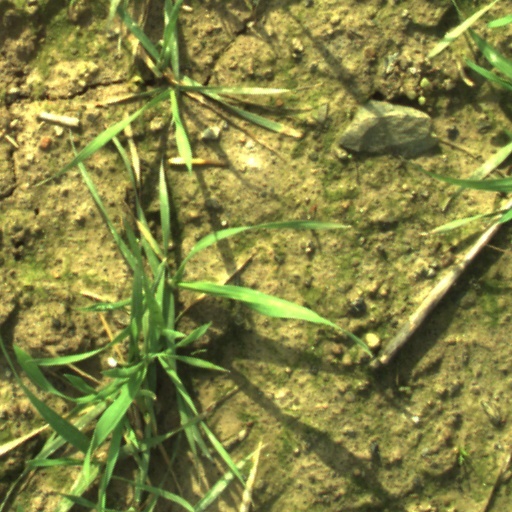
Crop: wheat